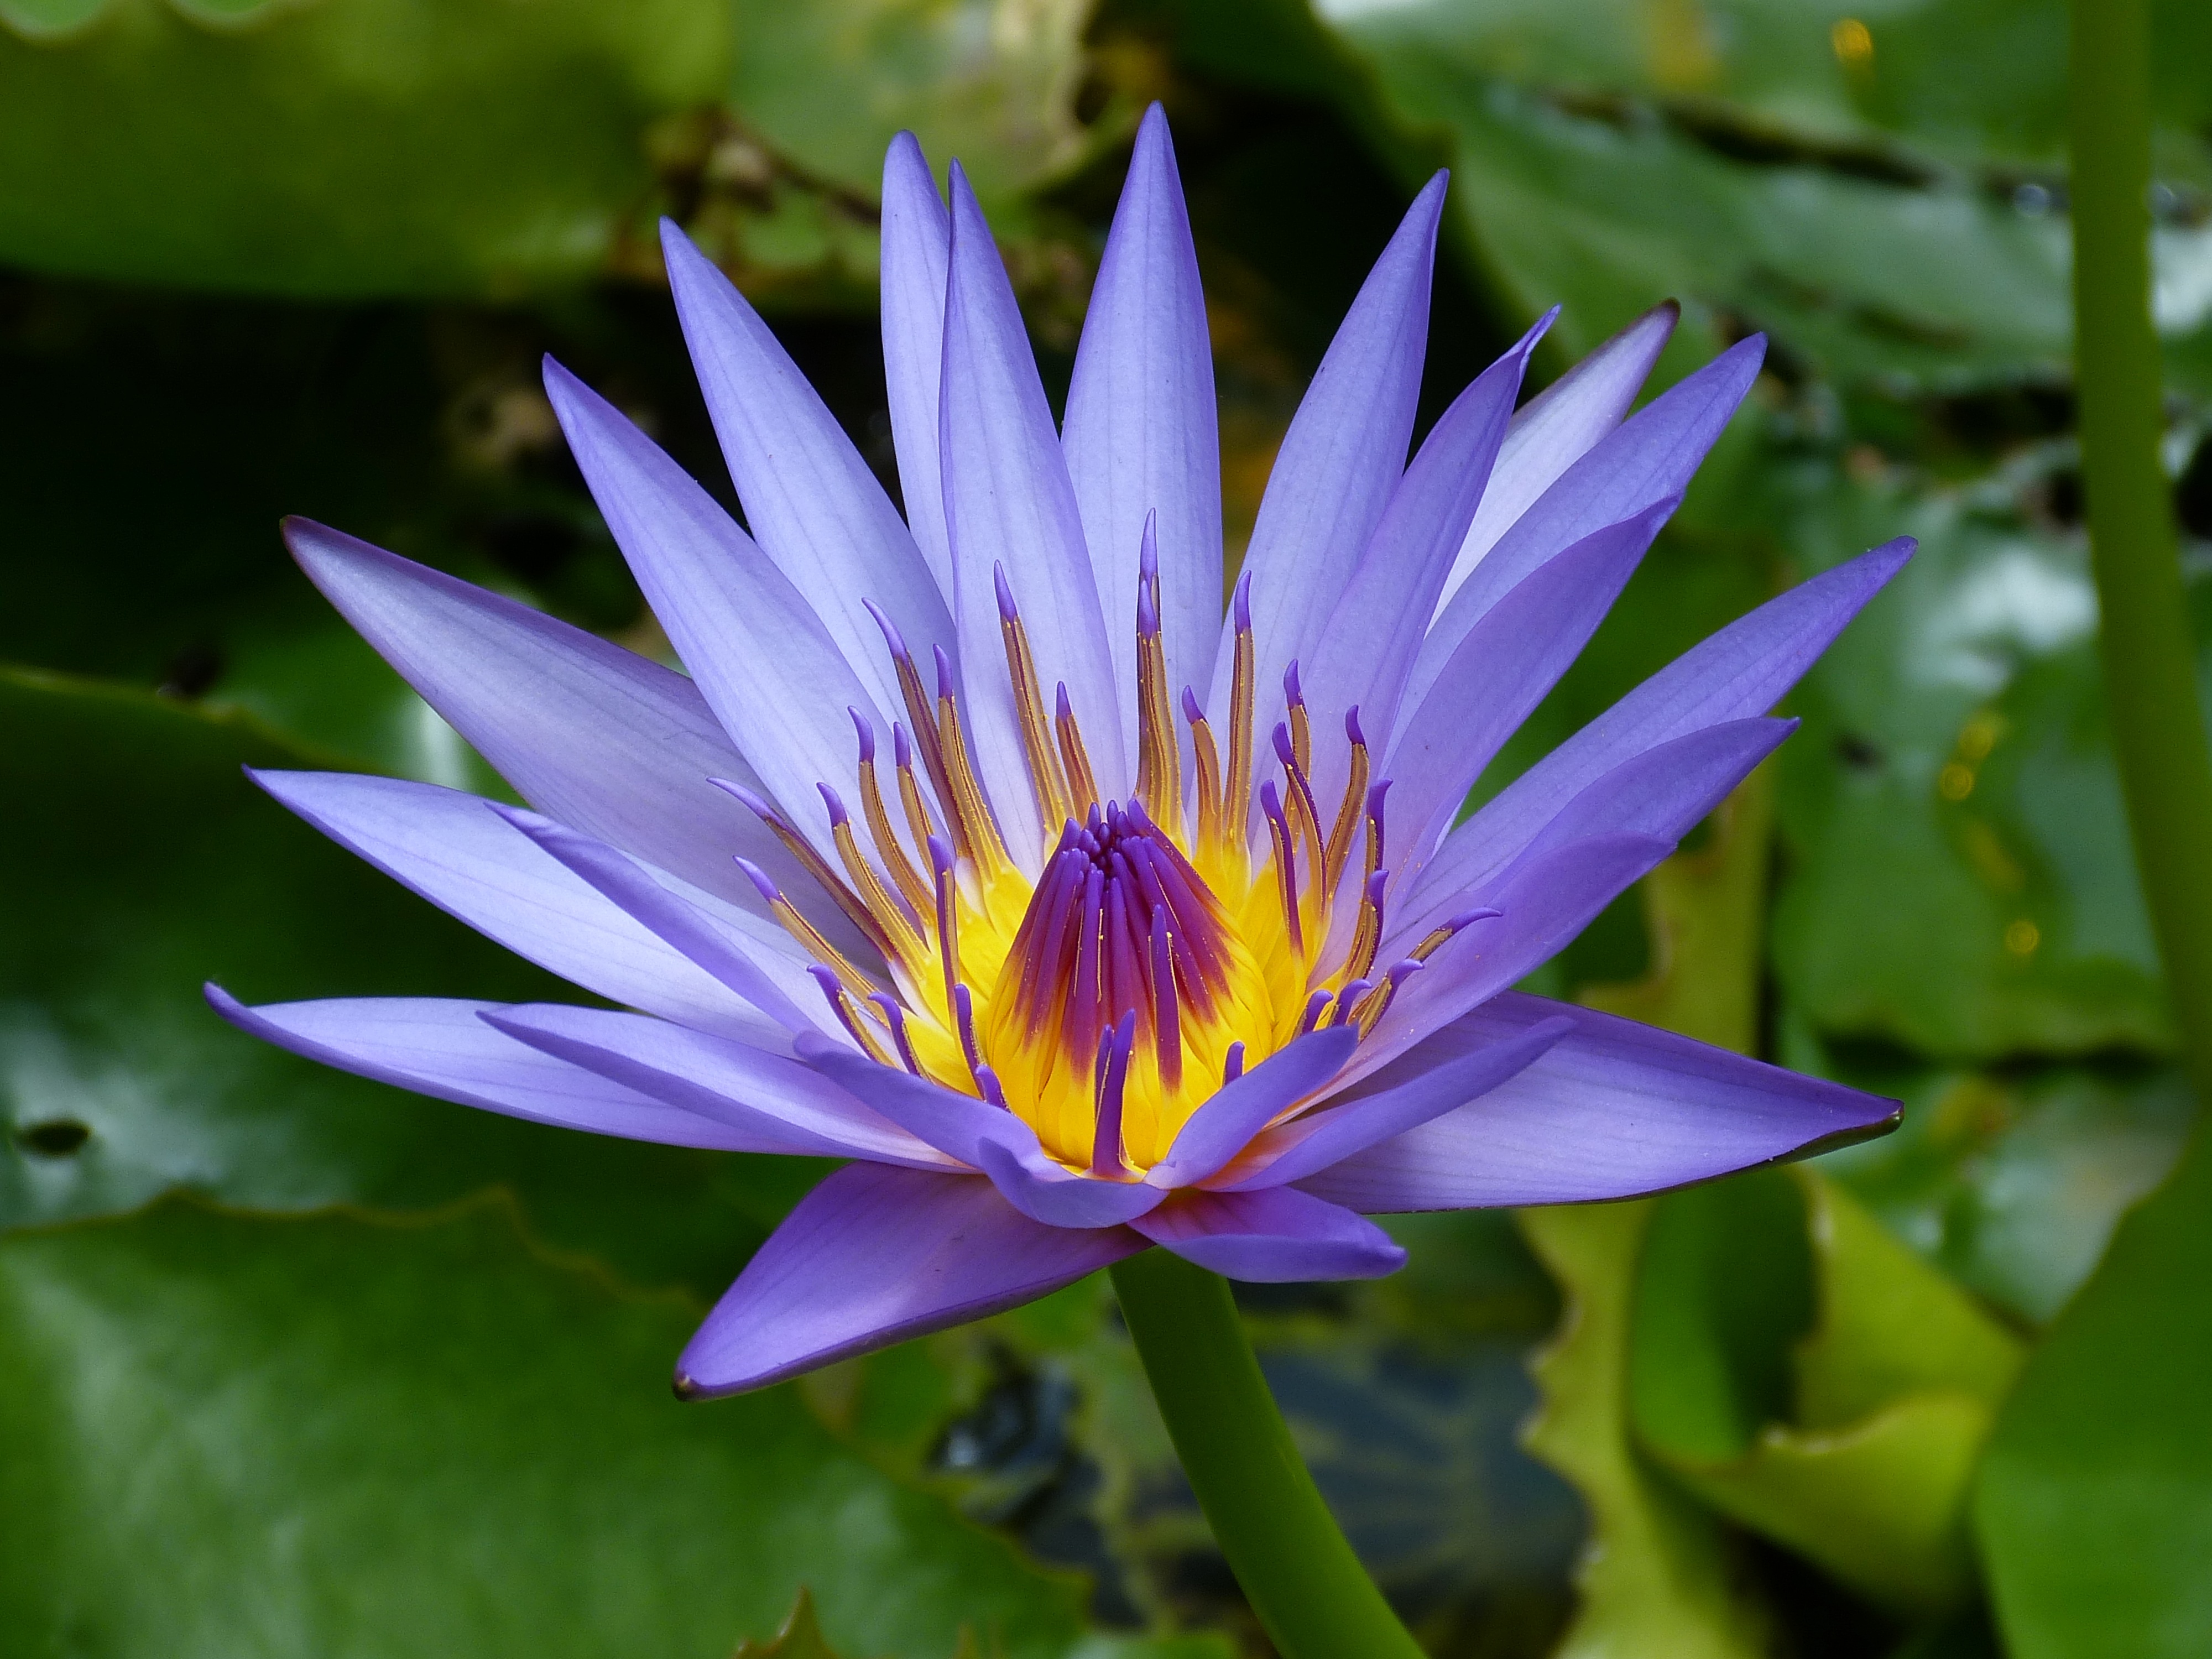
nature, blossom, plant, flower, petal, bloom, macro, botany, sacred lotus, aquatic plant, flora, wildflower, close up, lotus, macro photography, flowering plant, land plant, lotus family